Kesikköprü

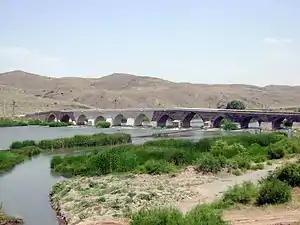
Kesikköprü from the West

Kesikköprü Bridge (literally "Broken bridge") is a historical bridge in Central Anatolia, Turkey.